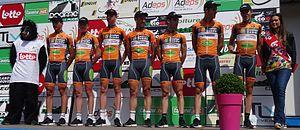
Reportage photographique réalisé le dimanche 22 juin à l'occasion du départ et de l'arrivée de la Flèche ardennaise 2014 à Herve, Belgique.
La 49ᵉ édition de la Flèche ardennaise a eu lieu le 22 juin 2014. La course fait partie du calendrier UCI Europe Tour 2014 en catégorie 1.2. Elle a été remportée par Stefan Küng en 4 h 18 min 20 s, suivi quarante-trois secondes plus tard par son coéquipier Loïc Vliegen et quarante-huit secondes plus tard par Boris Dron. Tim Vanspeybroeck, grâce à sa 19ᵉ place, reste leader de la Topcompétition. Sur 158 coureurs qui ont pris le départ, 56 seulement ont franchi la ligne d'arrivée.